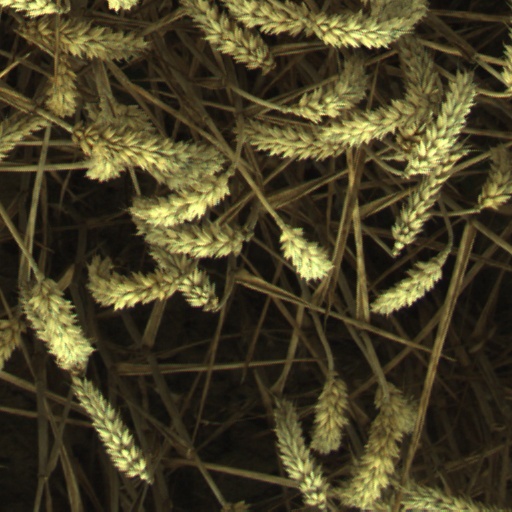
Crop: wheat